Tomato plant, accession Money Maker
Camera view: horizontal (90 deg, fisheye); turntable rotation: 330 degrees
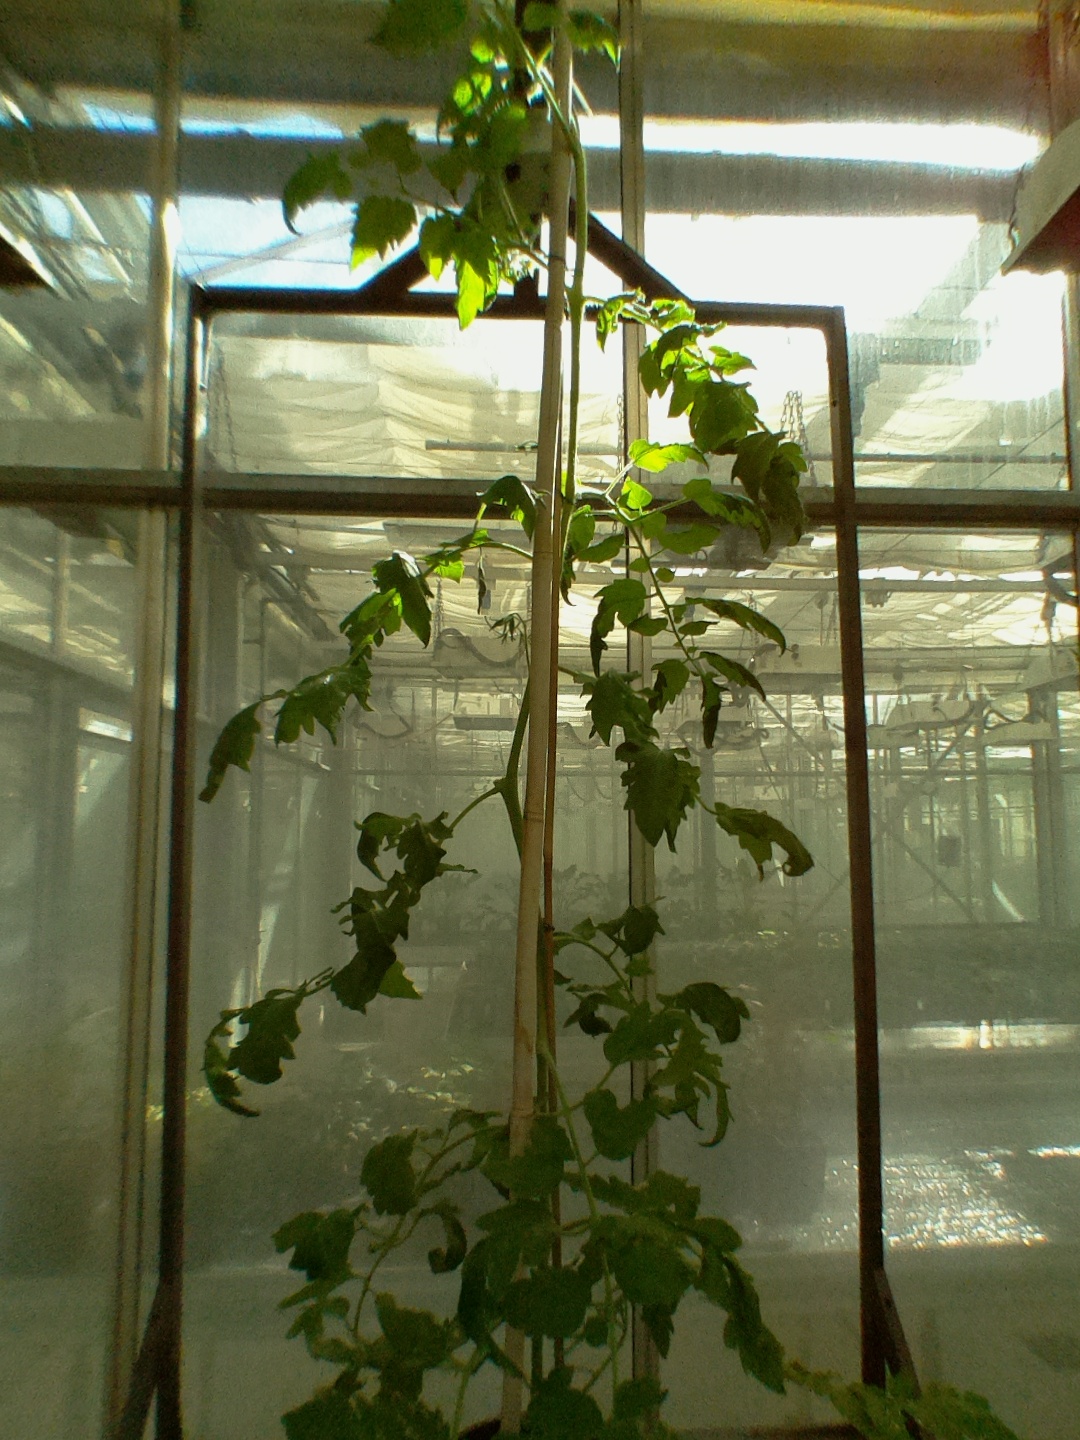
BBCH growth stage 70: Fruits at the main stem or branches visibles